Alice White

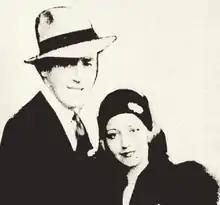
Sy Bartlett and Alice White, 1931

In 1933, White and her fiancé, American screenwriter Sidney "Sy" Bartlett, were accused of arranging the beating of British actor John Warburton. White and Warburton had reportedly had a love affair that ended when he beat her so badly she required cosmetic surgery. A grand jury in Los Angeles decided not to charge Bartlett or White; however, the bad publicity hurt White’s career.